Justin Thomas

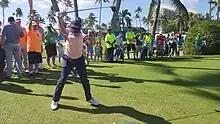
Thomas at the 2018 Sony Open in Hawaii.

On February 17, 2019, Thomas led the Genesis Open entering the final round. Gusty conditions led to Thomas shooting 75 and finishing second to champion J. B. Holmes. At one point, Thomas four-putted for a double bogey, the last three putts were inside 8 feet and the final miss was from 2 feet.